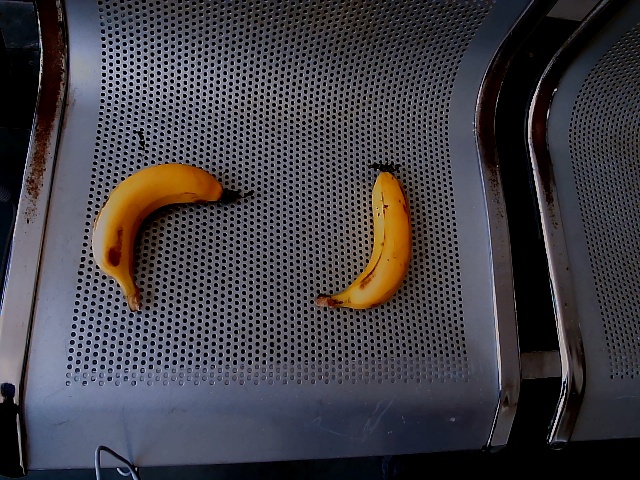
Label: Ripe_Banana